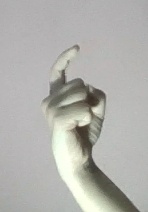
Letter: ra